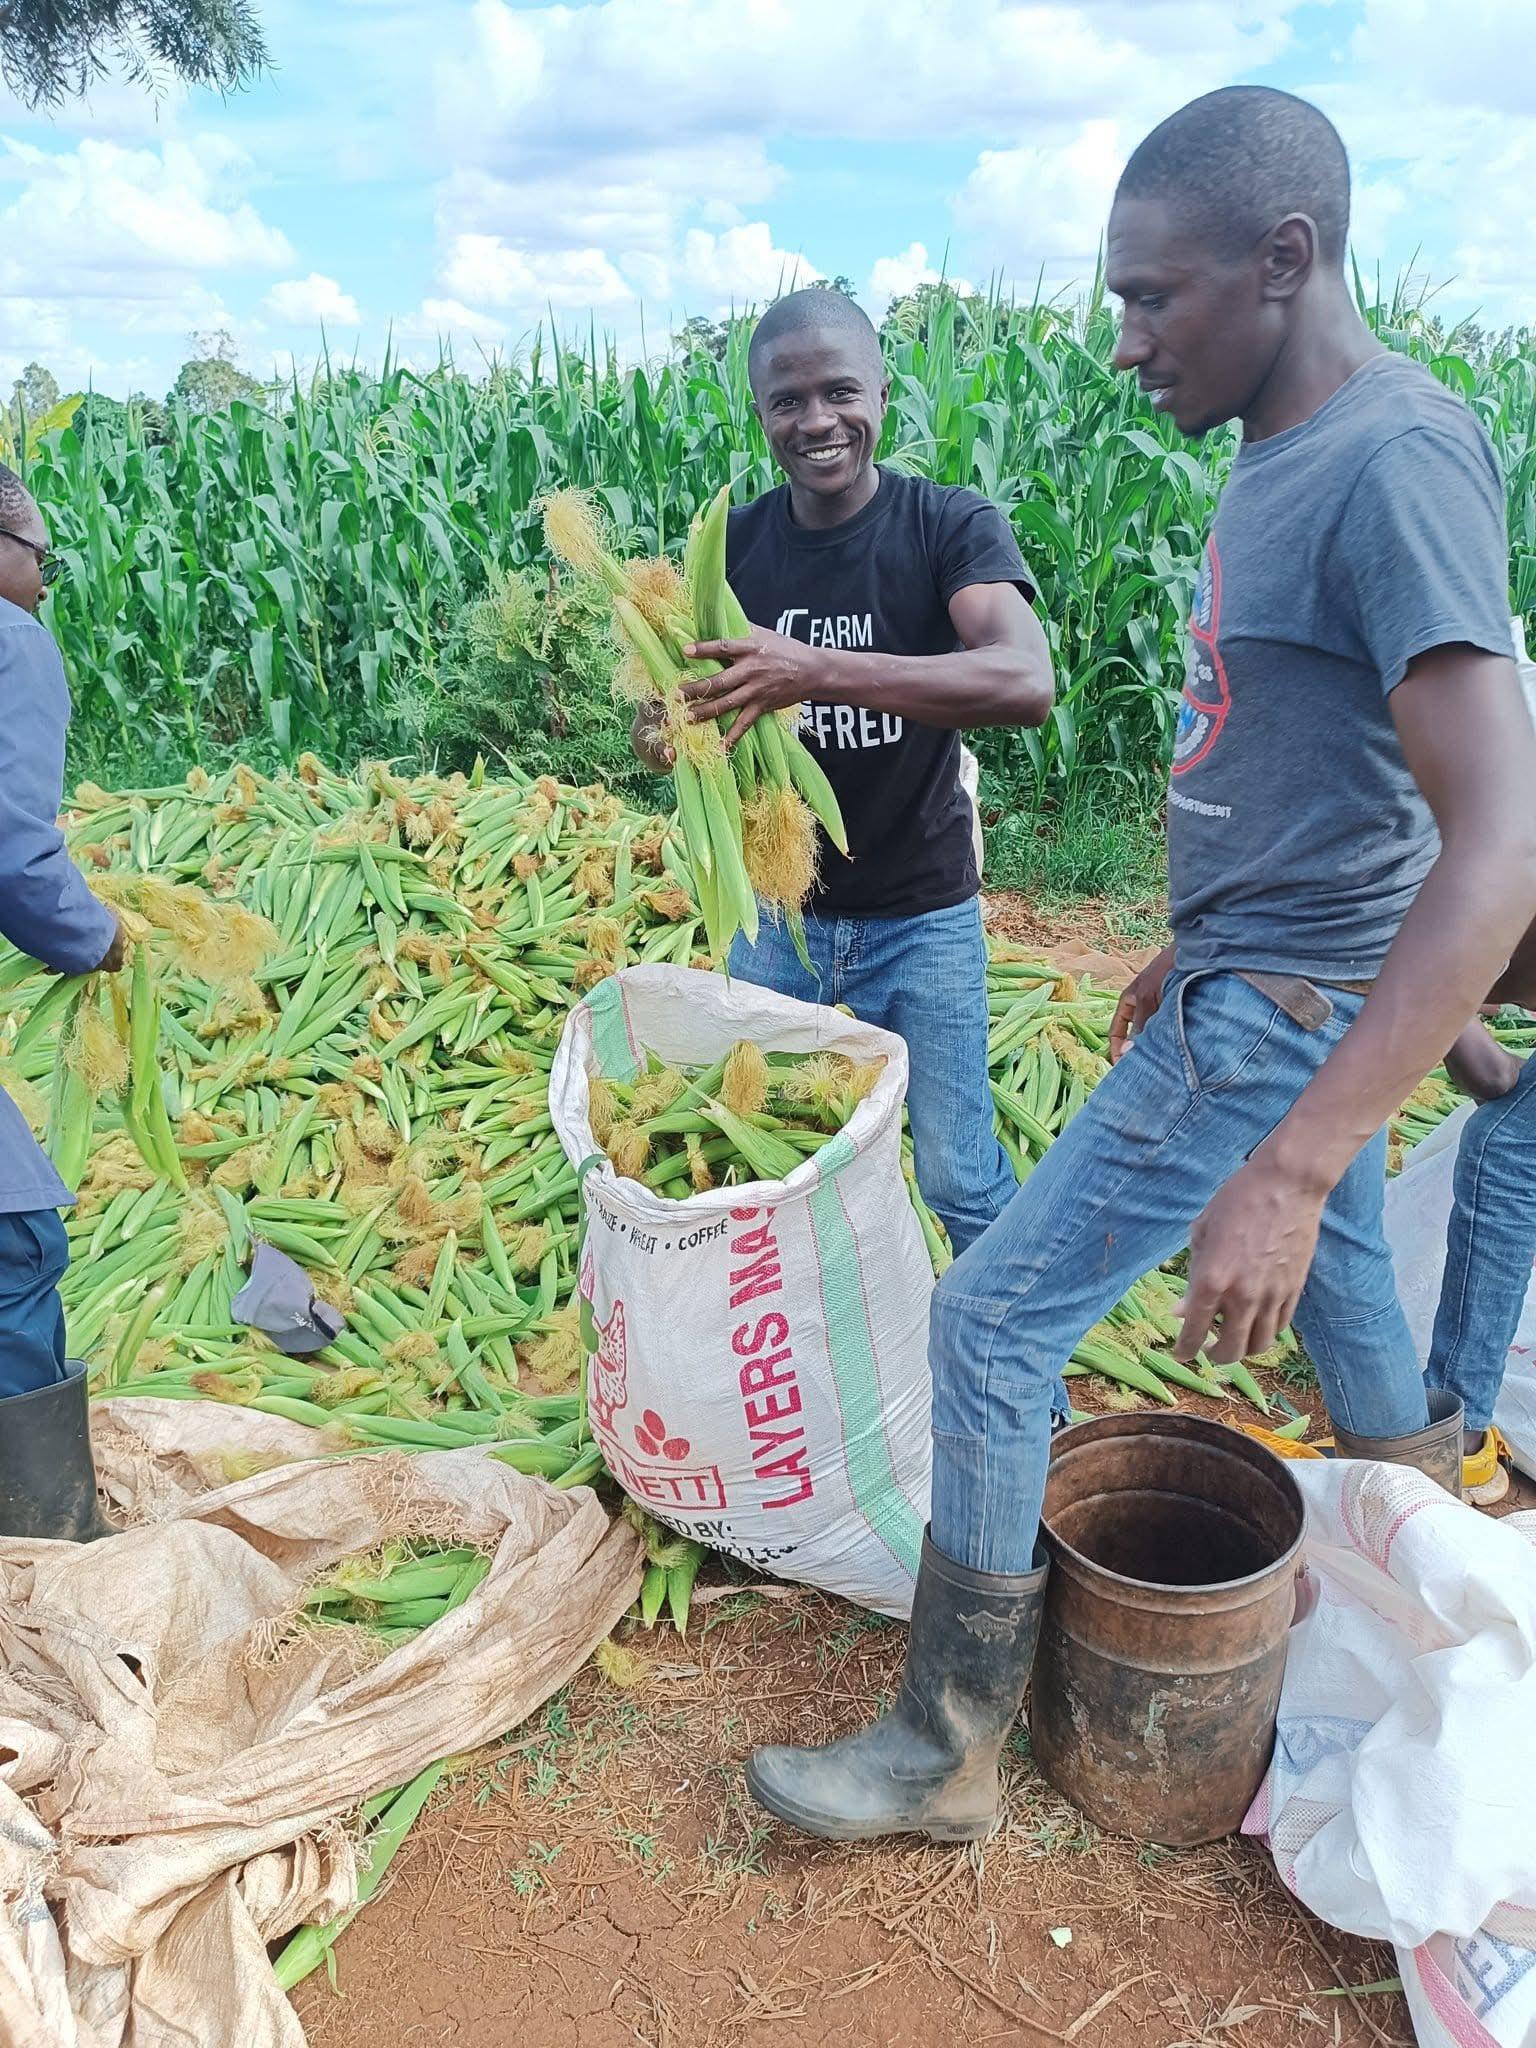
Wakulima wakiwa wanapakia zao la mahindi mabichi katika mifuko, ili kupeleka sokoni kwa ajili ya mauzo ya mahindi hayo, ili wapate faida kutokana na kilimo hicho.